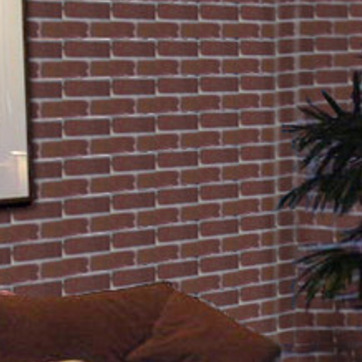
Material: brick